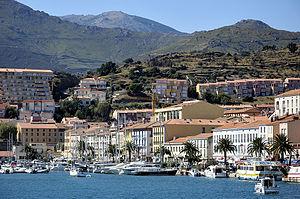
Port-Vendres